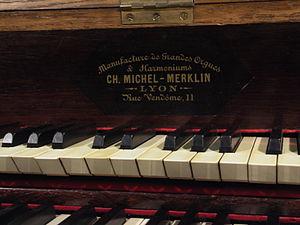
Plaque ""Ch. Michel - Merklin"" de la console de l'orgue de l'église Saint-Pierre de Yssingeaux (43, France)""."
Charles Félix Michel, né le 28 mars 1849 à Paris, mort le 12 avril 1926 à Lyon, est un facteur d'orgues.
Joseph Merklin, né le 17 février 1819 à Oberhausen en Allemagne, mort le 10 juillet 1905 à Nancy, est un facteur d'orgues allemand, naturalisé français après le conflit de 1870.